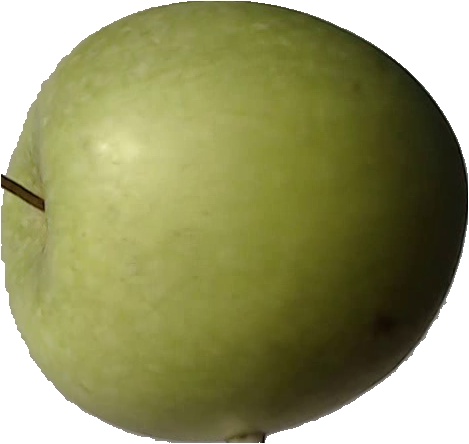
Label: apple_granny_smith_1